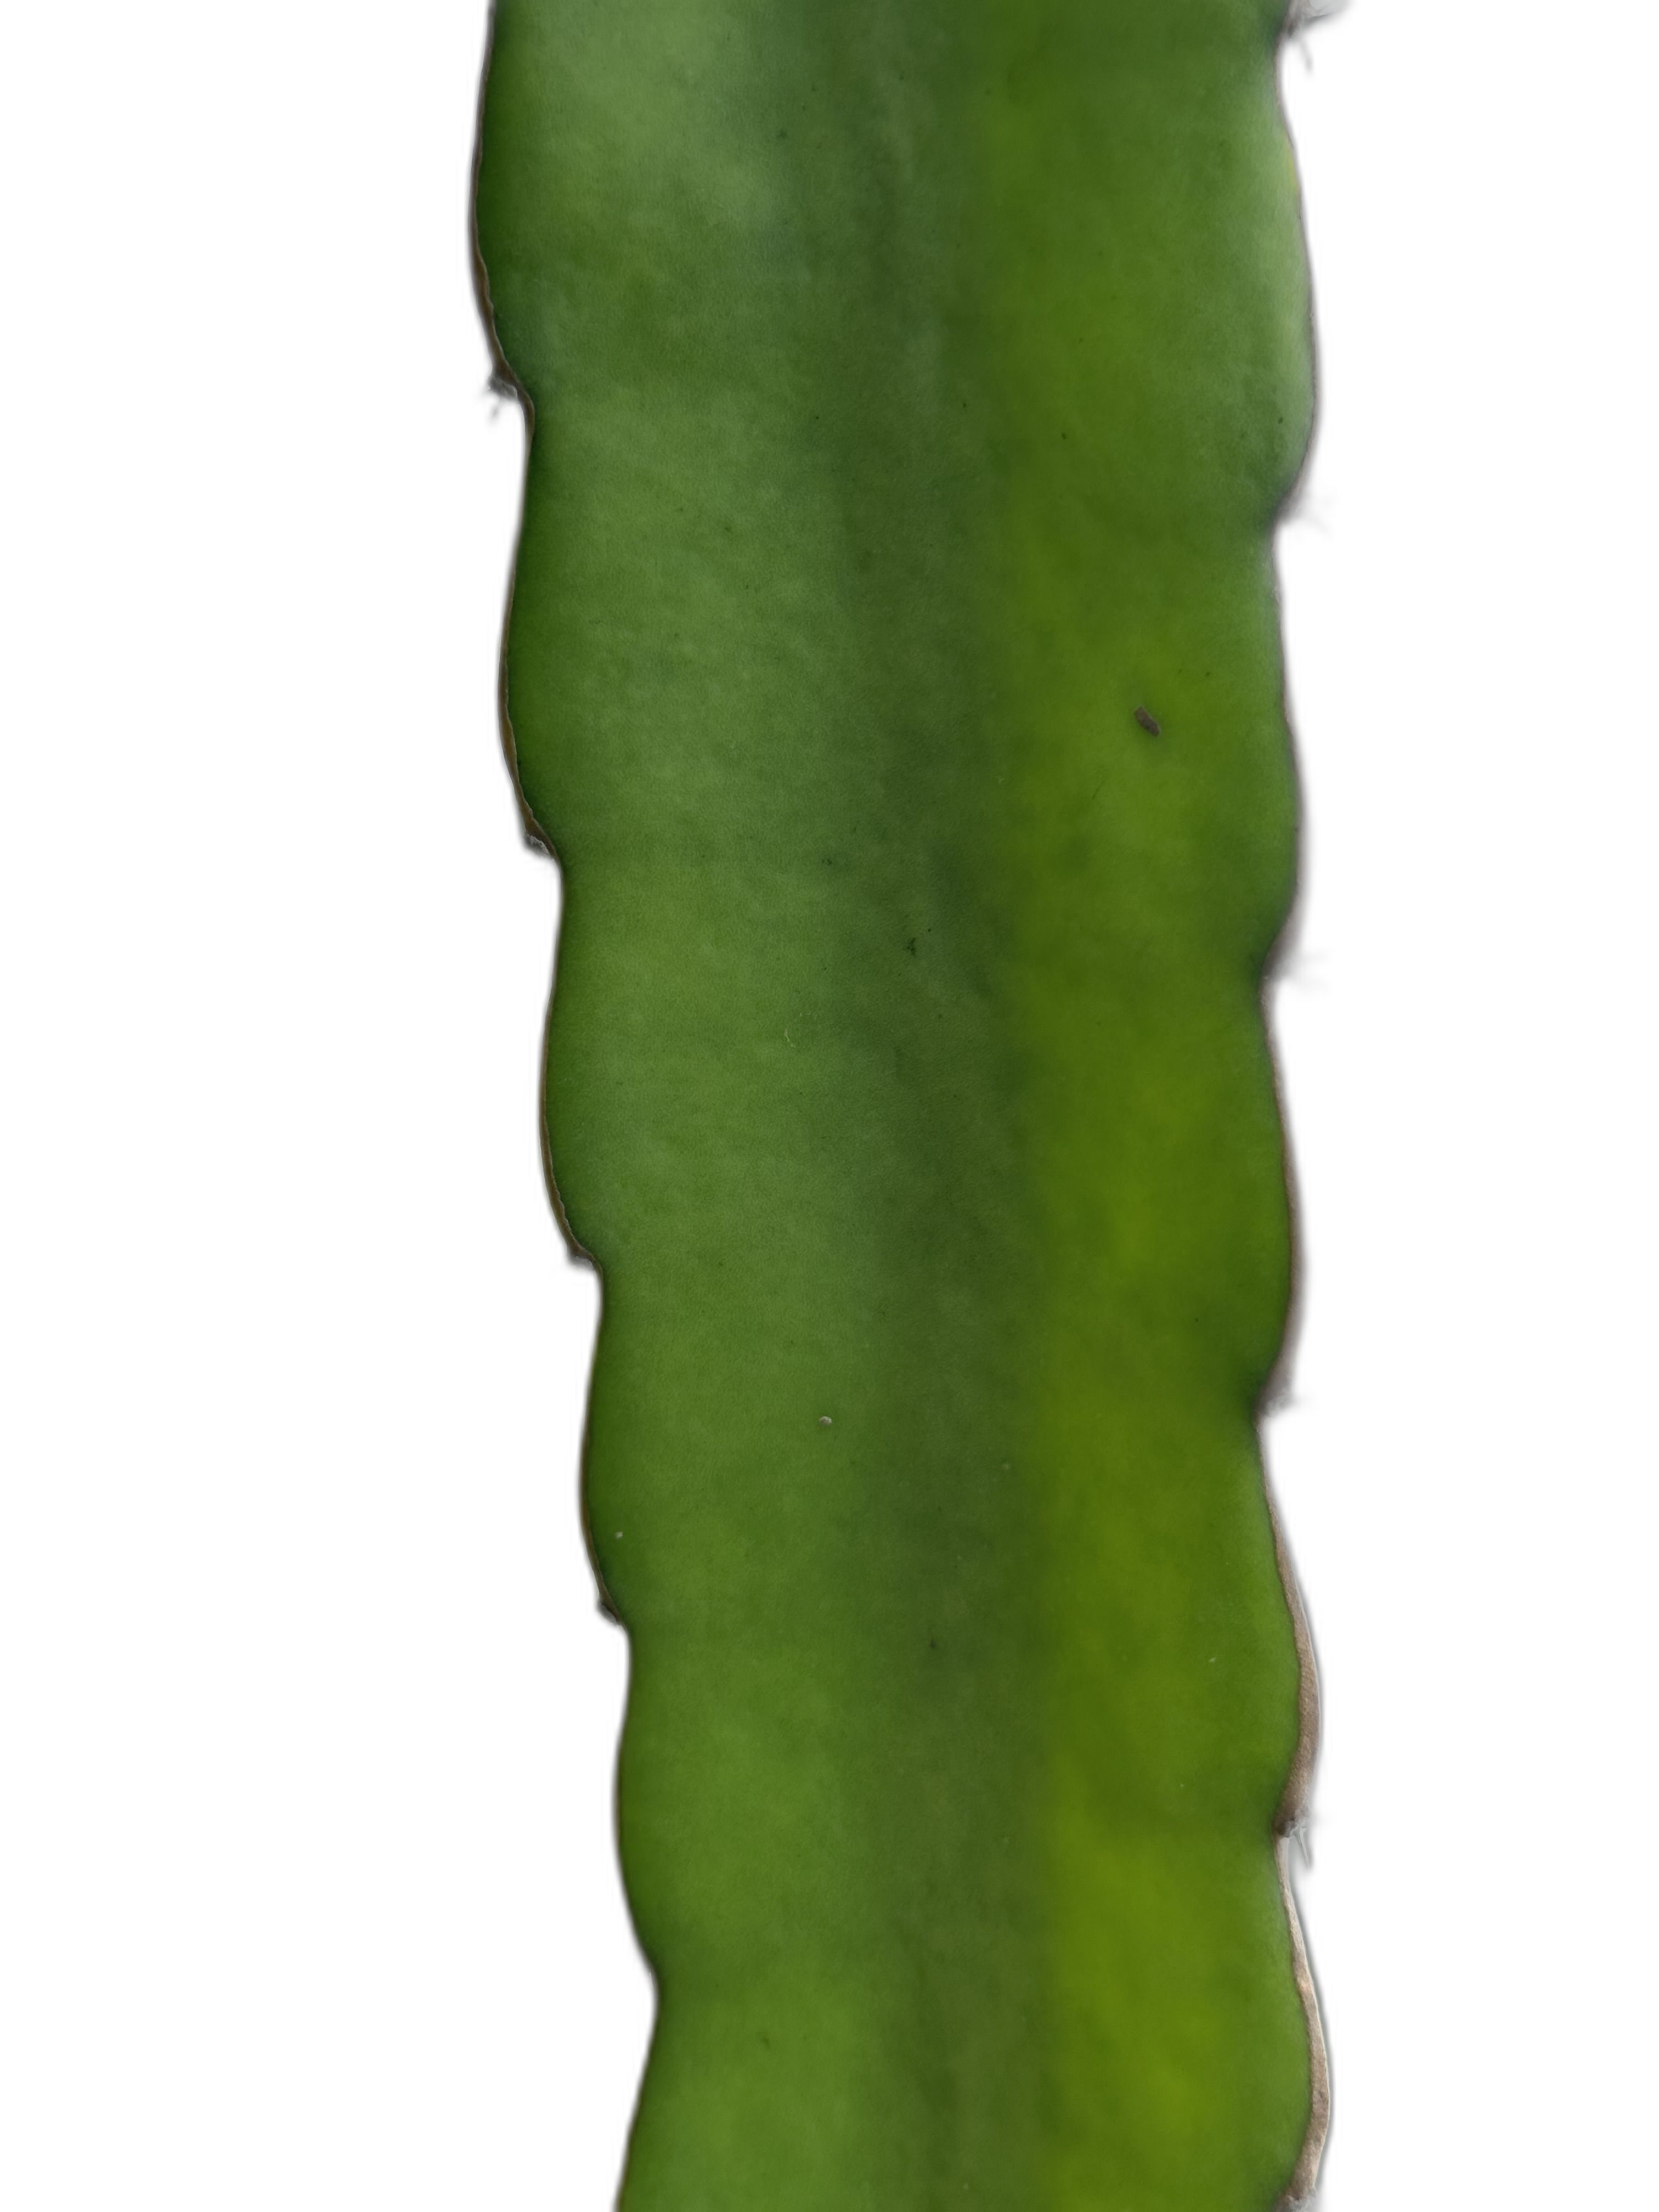
Label: Good leaf